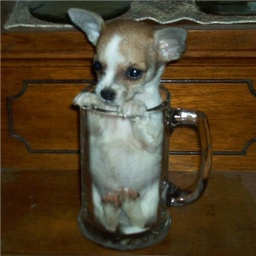
puppy in a cup